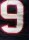
Number: 9